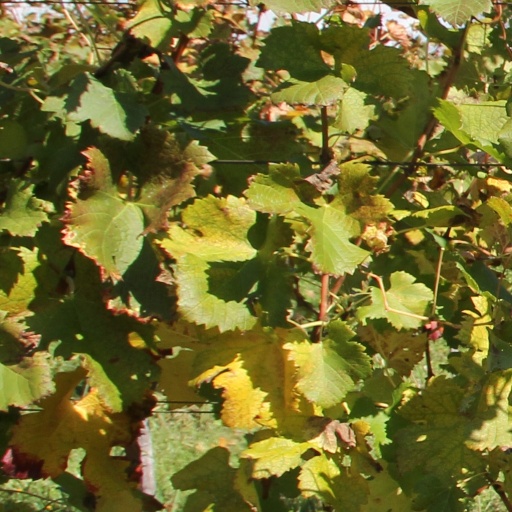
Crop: grape